European Commission–AstraZeneca COVID-19 vaccine dispute

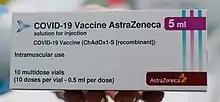
A packet of AstraZeneca COVID-19 vaccine vials

A dispute broke out in January 2021 between the European Commission and the pharmaceutical company AstraZeneca AB about the provision of COVID-19 vaccines during the COVID-19 pandemic, and, in February, spilled out into a dispute over Article 16 of the Northern Ireland Protocol. Vaccination proceeded apace in the UK but more slowly in the EU, and by the end of March 2021, over 30% of the UK population had received at least one dose of vaccine compared to about 8% of the EU population. This was partly due to limited availability of the AstraZeneca vaccine in the EU. The World Health Organization and the European Medicines Agency continued to state that the vaccine was safe and effective. However, a representative of the European Medicines Agency said in June that vaccines based on the mRNA technology should be preferred if available for all age groups, including for the over 60s.